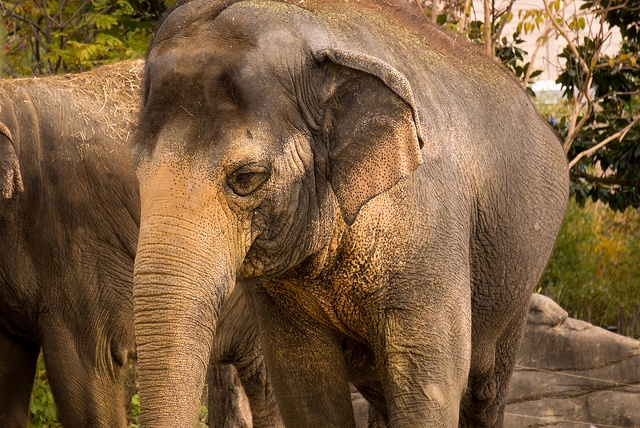
A close-up of an elephant standing its enclosure.
two elephants a rock and some trees and plants
An elephant looks like he's been playing in the dirt.
A couple of elephants are in front of a large stone.
Two young elephants without tusks stand side by side near a rock.